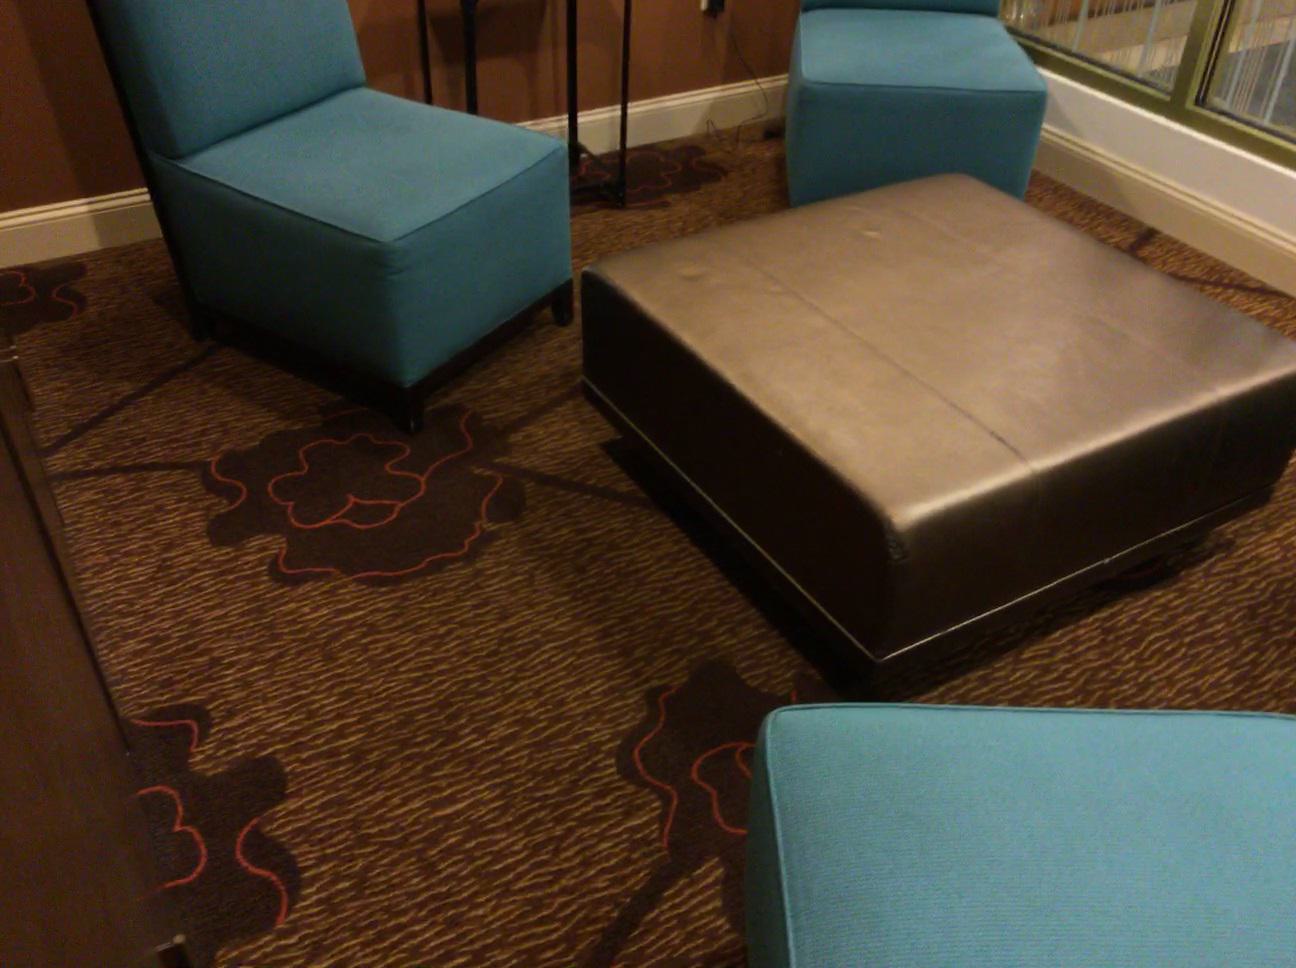
Question: In the image, there is the cabinet. Pinpoint several points within the vacant space situated right of the cabinet from the camera's perspective. Your final answer should be formatted as a list of tuples, i.e. [(x1, y1), ...], where each tuple contains the x and y coordinates of a point satisfying the conditions above. The coordinates should be between 0 and 1, indicating the normalized pixel locations of the points.
Answer: [(0.438, 0.972), (0.492, 0.936), (0.299, 0.981), (0.356, 0.944), (0.411, 0.908), (0.464, 0.875), (0.220, 0.952), (0.279, 0.916), (0.334, 0.882), (0.387, 0.850), (0.438, 0.819), (0.204, 0.890), (0.260, 0.857), (0.314, 0.826), (0.365, 0.796), (0.414, 0.769), (0.189, 0.834), (0.243, 0.804), (0.296, 0.775), (0.345, 0.747), (0.393, 0.721), (0.228, 0.754), (0.279, 0.727), (0.326, 0.701), (0.373, 0.678), (0.214, 0.708), (0.262, 0.683), (0.309, 0.659), (0.354, 0.636), (0.200, 0.665), (0.248, 0.643), (0.293, 0.620), (0.336, 0.599), (0.188, 0.625), (0.234, 0.604), (0.278, 0.584), (0.320, 0.564), (0.221, 0.568), (0.264, 0.550), (0.306, 0.531), (0.209, 0.535), (0.251, 0.518), (0.291, 0.500), (0.198, 0.504), (0.238, 0.488), (0.278, 0.471), (0.188, 0.475), (0.227, 0.459), (0.216, 0.432)]